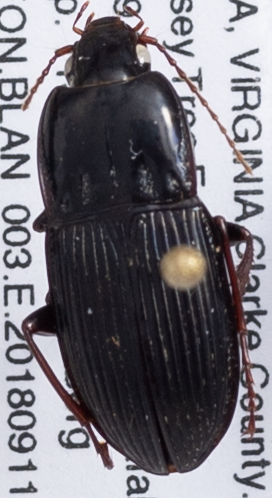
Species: Pterostichus permundus
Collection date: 2018-09-11
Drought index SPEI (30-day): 1.798
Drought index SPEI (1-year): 1.45
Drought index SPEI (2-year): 1.69